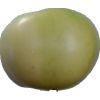
Label: Apple 6